Double act

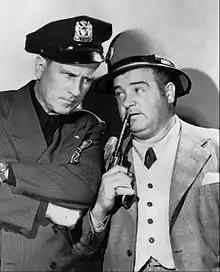
Abbott and Costello

The British duo Mitchell and Webb are another successful double act from the 2000s onwards, having multiple sketch shows on both radio and TV as well as starring in the award-winning sitcom "Peep Show".